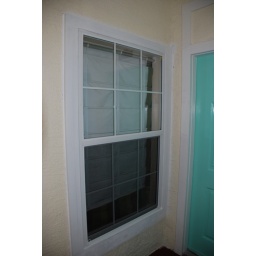
This window replaced the door that was in the 2nd bedroom